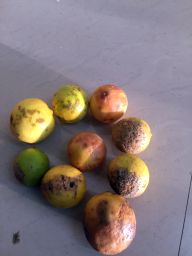
Fruit: Lime
Quality: Bad